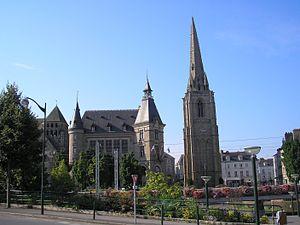
Redon est une commune française, sous-préfecture du département d'Ille-et-Vilaine en région Bretagne.